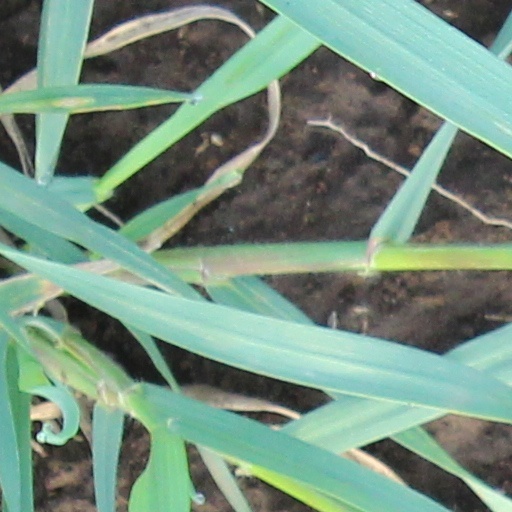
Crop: wheat